Arab Revolt

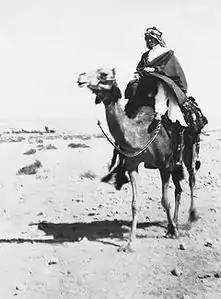
Lawrence of Arabia after the Battle of Aqaba.

Lawrence obtained assistance from the Royal Navy to turn back an Ottoman attack on Yenbu in December 1916. Lawrence's major contribution to the revolt was convincing the Arab leaders, Faisal and Abdullah, to co-ordinate their actions in support of British strategy. Lawrence developed a close relationship with Faisal, whose Arab Northern Army was to become the main beneficiary of British aid. By contrast, Lawrence's relations with Abdullah were not good, so Abdullah's Arab Eastern Army received considerably less in way of British aid. Lawrence persuaded the Arabs not to drive the Ottomans out of Medina. Instead, the Arabs attacked the Hejaz railway on many occasions. This tied up more Ottoman troops, who were forced to protect the railway and repair the constant damage.